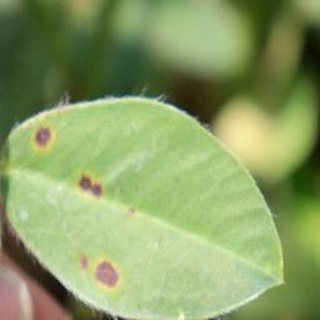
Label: groundnut_early_leaf_spot